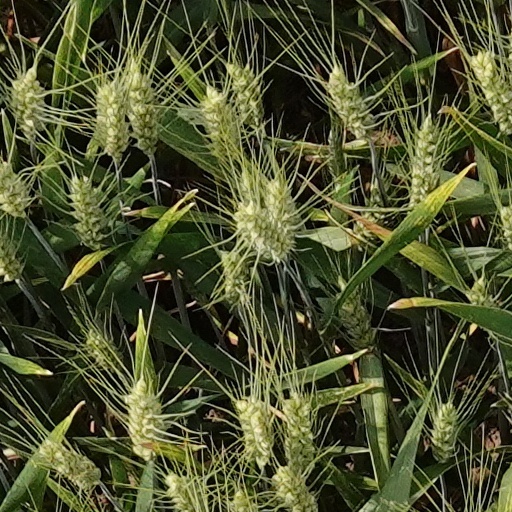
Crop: wheat